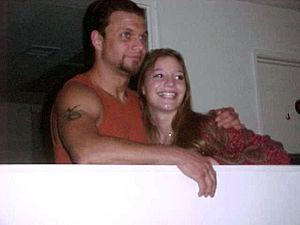
Jay Ashley est un acteur pornographique et réalisateur américain de films pornographiques. Il appartient au prestigieux AVN Hall of Fame.